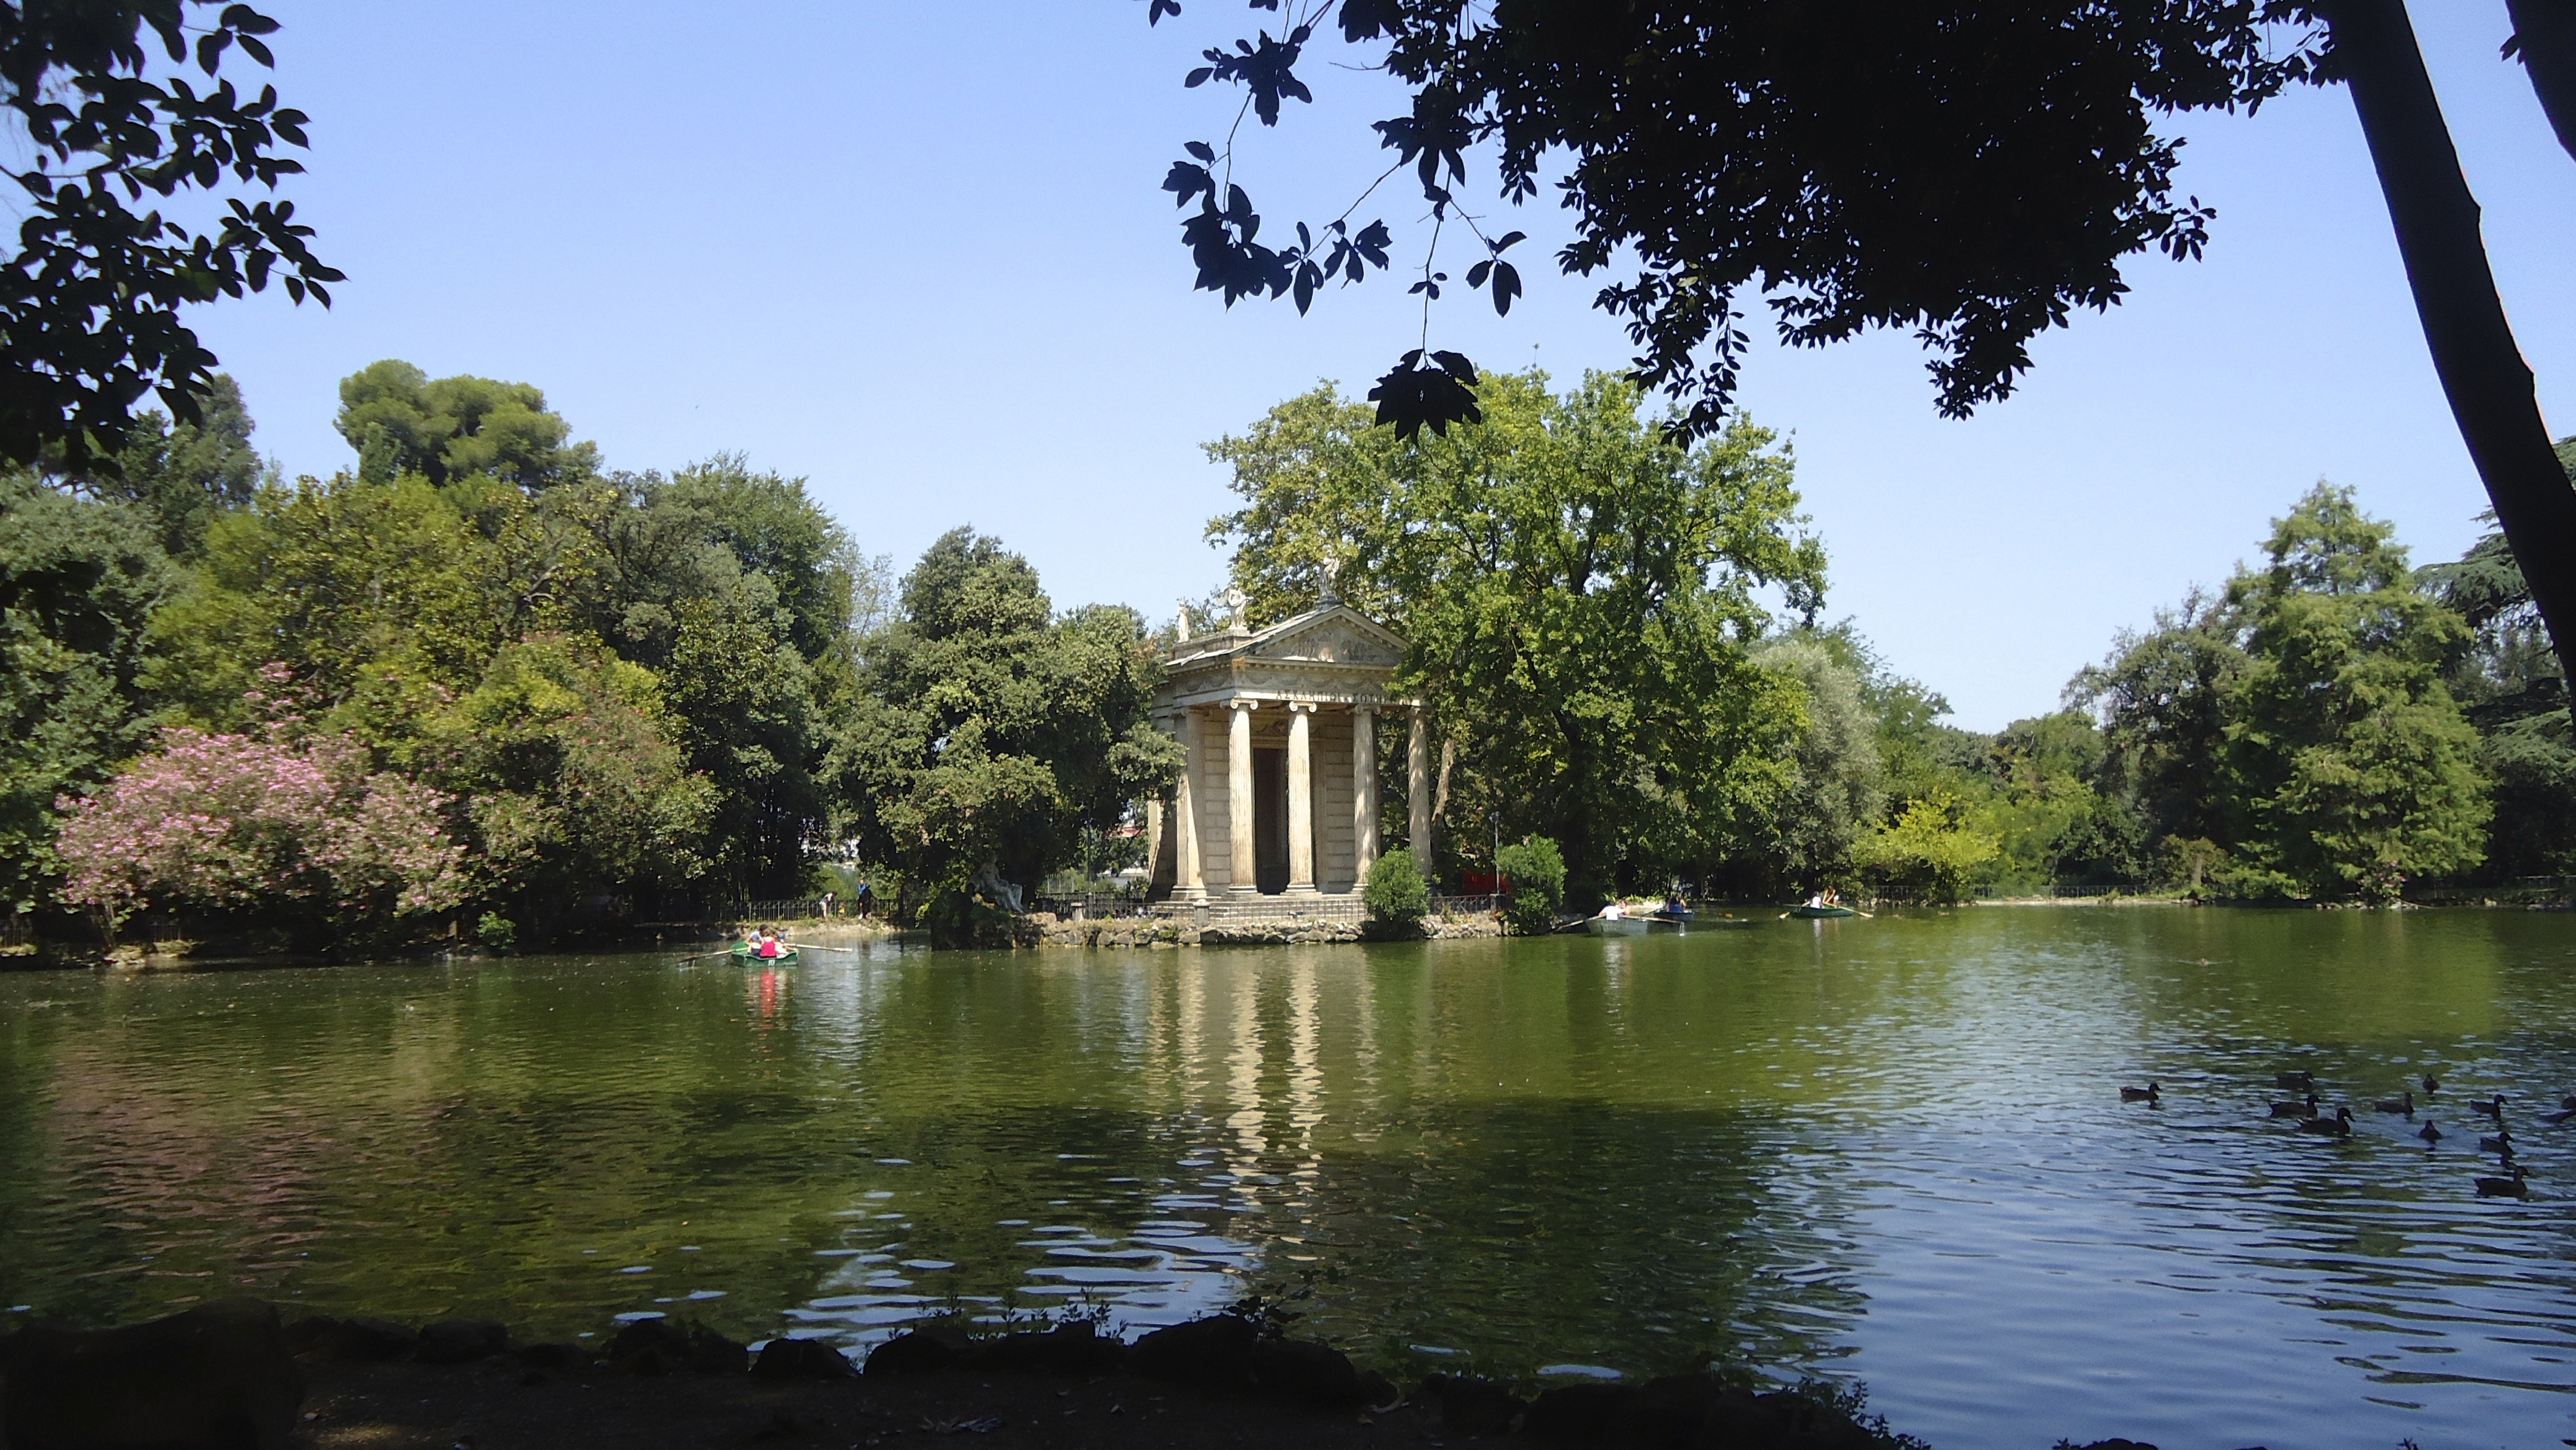
tree, water, lake, river, pond, reflection, park, reservoir, waterway, body of water, rome, italia, fish pond, bayou, villa borghese